Elitzur–Vaidman bomb tester

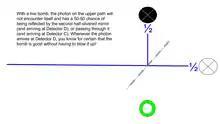
Figure 7: If the bomb is live, and the photon took the upper path, there is no chance of interference at the second half-silvered mirror, and so, just as was the case at the first, it has an equal chance of reflecting off it or passing through it and arriving at either detector C or D. This is the only way it can arrive at D, signifying a live (unexploded) bomb.

The two detectors and the second half-silvered mirror are precisely aligned with one another. Detector C is positioned to detect the particle if the bomb is a dud and the particle traveled both paths in its superposition and then constructively interfered with itself. Due to the way in which the interferometer is constructed, a photon going through the second mirror from the lower path towards detector D will have a phase shift of half a wavelength compared to a photon being reflected from the upper path towards that same detector, while a photon coming from the upper path and towards detector C would have the same phase as one being reflected from the lower path towards that detector, so if the photon went through both paths, only detector C would be able to detect the photon. Thus, Detector D is able to detect a photon only in the event of a lone photon going through the second mirror (see figure 6). In other words, if the photon is in a superposition at the time it arrives at the second half-silvered mirror, it will always arrive at detector C and never at detector D.